Alagappa Chettiar

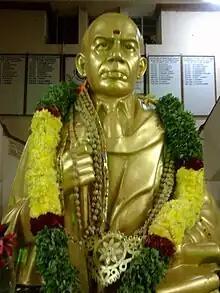
Dr. Alagappa Chettiar

Chettiar was treated for cancer in 1955. After a brief recovery, his health worsened, and he died on 5 April 1957 at his residence in Vepery, Madras (now Chennai).